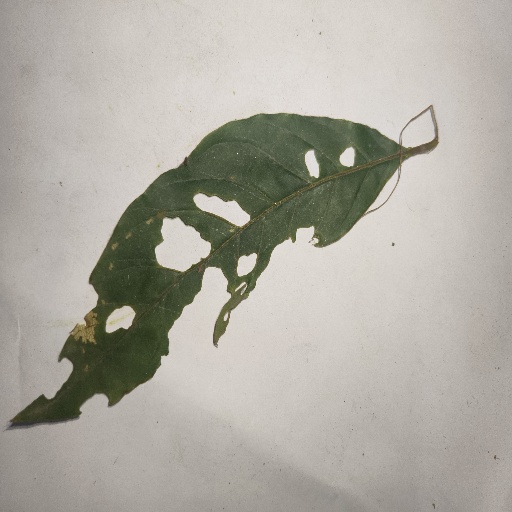
Species: HariTaki
Leaf condition: Bacterial Spot